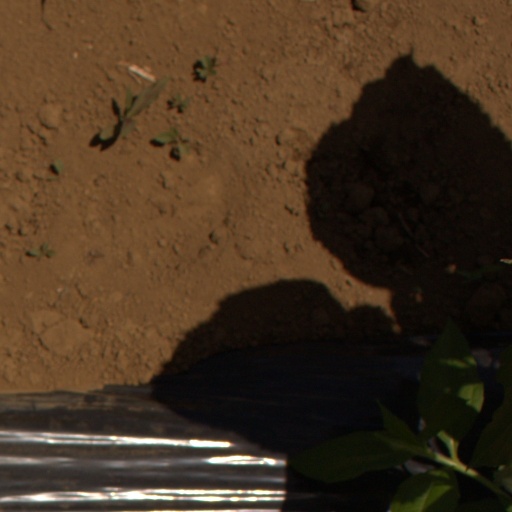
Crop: Jerusalem artichoke